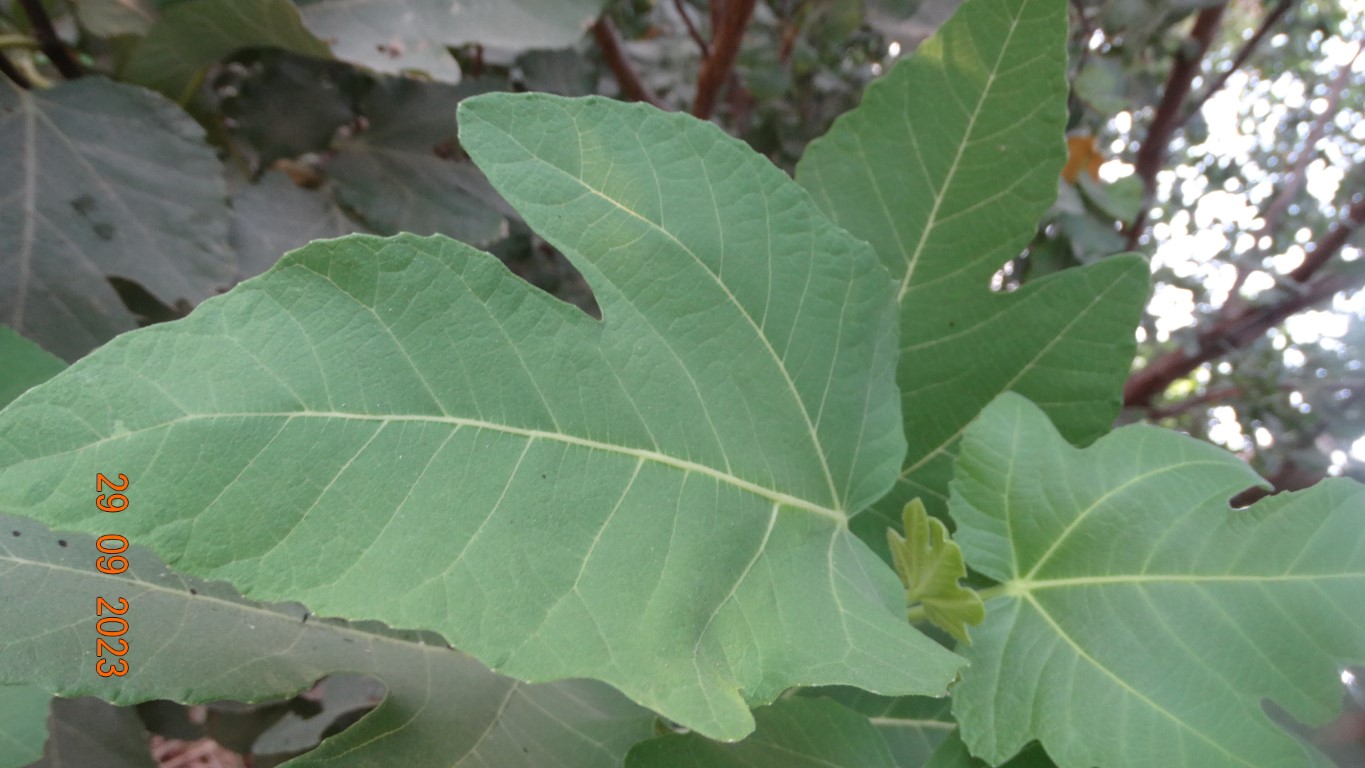
Label: healthy